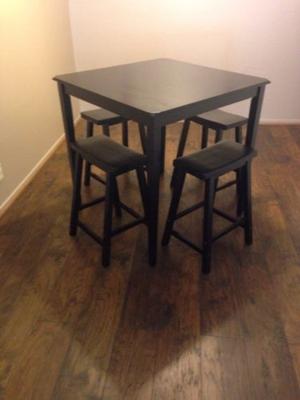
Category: table